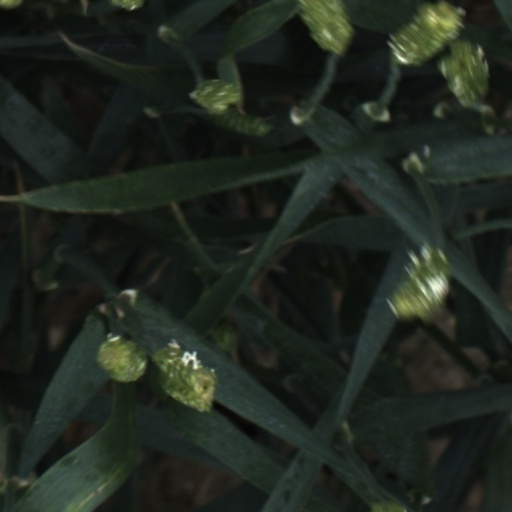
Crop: wheat